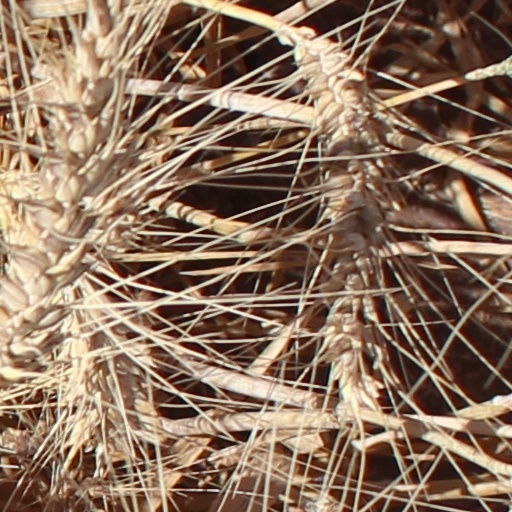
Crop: wheat